Carl LeBlanc

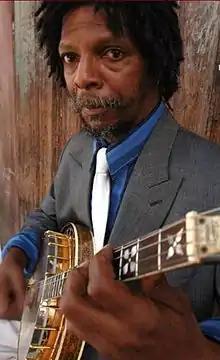

Carl LeBlanc (born May 26, 1955) is an American guitarist and four-string banjo player. LeBlanc is most striking for his work in both avant garde jazz and traditional jazz—being the only musician to work with famed afrofuturist keyboardist/bandleader Sun Ra and Preservation Hall.